Darío (crater)

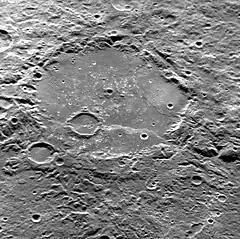
MESSENGER NAC image centered on Darío

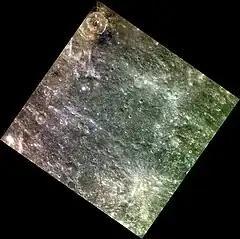
Regional approximate color view by MESSENGER, with Darío along lower right margin

Darío is a crater on Mercury. It has a diameter of 151 kilometers. Its name was adopted by the International Astronomical Union (IAU) in 1976. Dario is named for the Nicaraguan poet Rubén Darío, who lived from 1867 to 1916.